Régiment d'infanterie-chars de marine

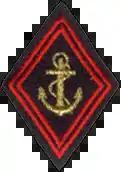
Insignia of left arm of marine infantry, the sous-officiers model (golden anchor).

The Armoured Tonkin Group was decorated at the orders of the various armed forces. One squadron was decorated at orders of the French Navy, as well as the marching group squadron. A citation at the orders of the Army Corps was awarded to three squadrons (cited twice), the marching battalion of the RICM, the marching squadron group of the RICM as well as a platoon of one of the squadrons. One of the squadrons was awarded also a citation at the orders of the Division.